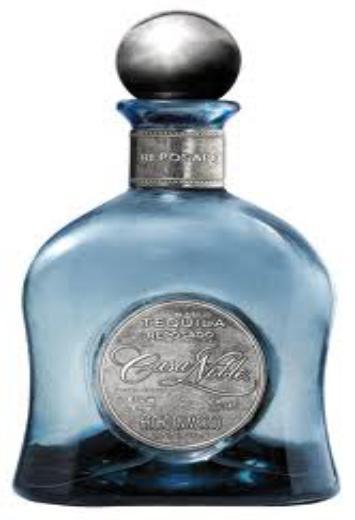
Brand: Casa Noble
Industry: Food